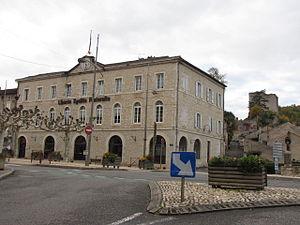
Mairie de Luzech
Luzech est une commune française, située dans le département du Lot en région Occitanie.